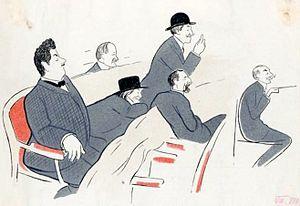
Madame Butterfly est un opéra italien en deux ou trois actes de Giacomo Puccini, sur un livret de Luigi Illica et de Giuseppe Giacosa, représenté pour la première fois le 17 février 1904 à la Scala de Milan. L'opéra est qualifié de « tragedia giapponese in due atti » dans la partition autographe, mais entre 1906 et 2016, il a été représenté le plus souvent dans une version révisée en trois actes, en scindant l'acte II en deux parties plus courtes. L'œuvre est dédiée à Hélène de Monténégro, reine d'Italie. Faisant partie du grand répertoire, il s'agit selon Operabase du 6ᵉ opéra le plus joué au monde, juste après Tosca du même compositeur.